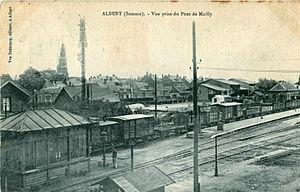
Carte postale ancienne éditée par Veuve Delannoy à Albert
La gare d'Albert est une gare ferroviaire française de la ligne de Paris-Nord à Lille, située sur le territoire de la commune d'Albert, dans le département de la Somme, en région Hauts-de-France.
Albert est une commune française située dans le département de la Somme en région Hauts-de-France.